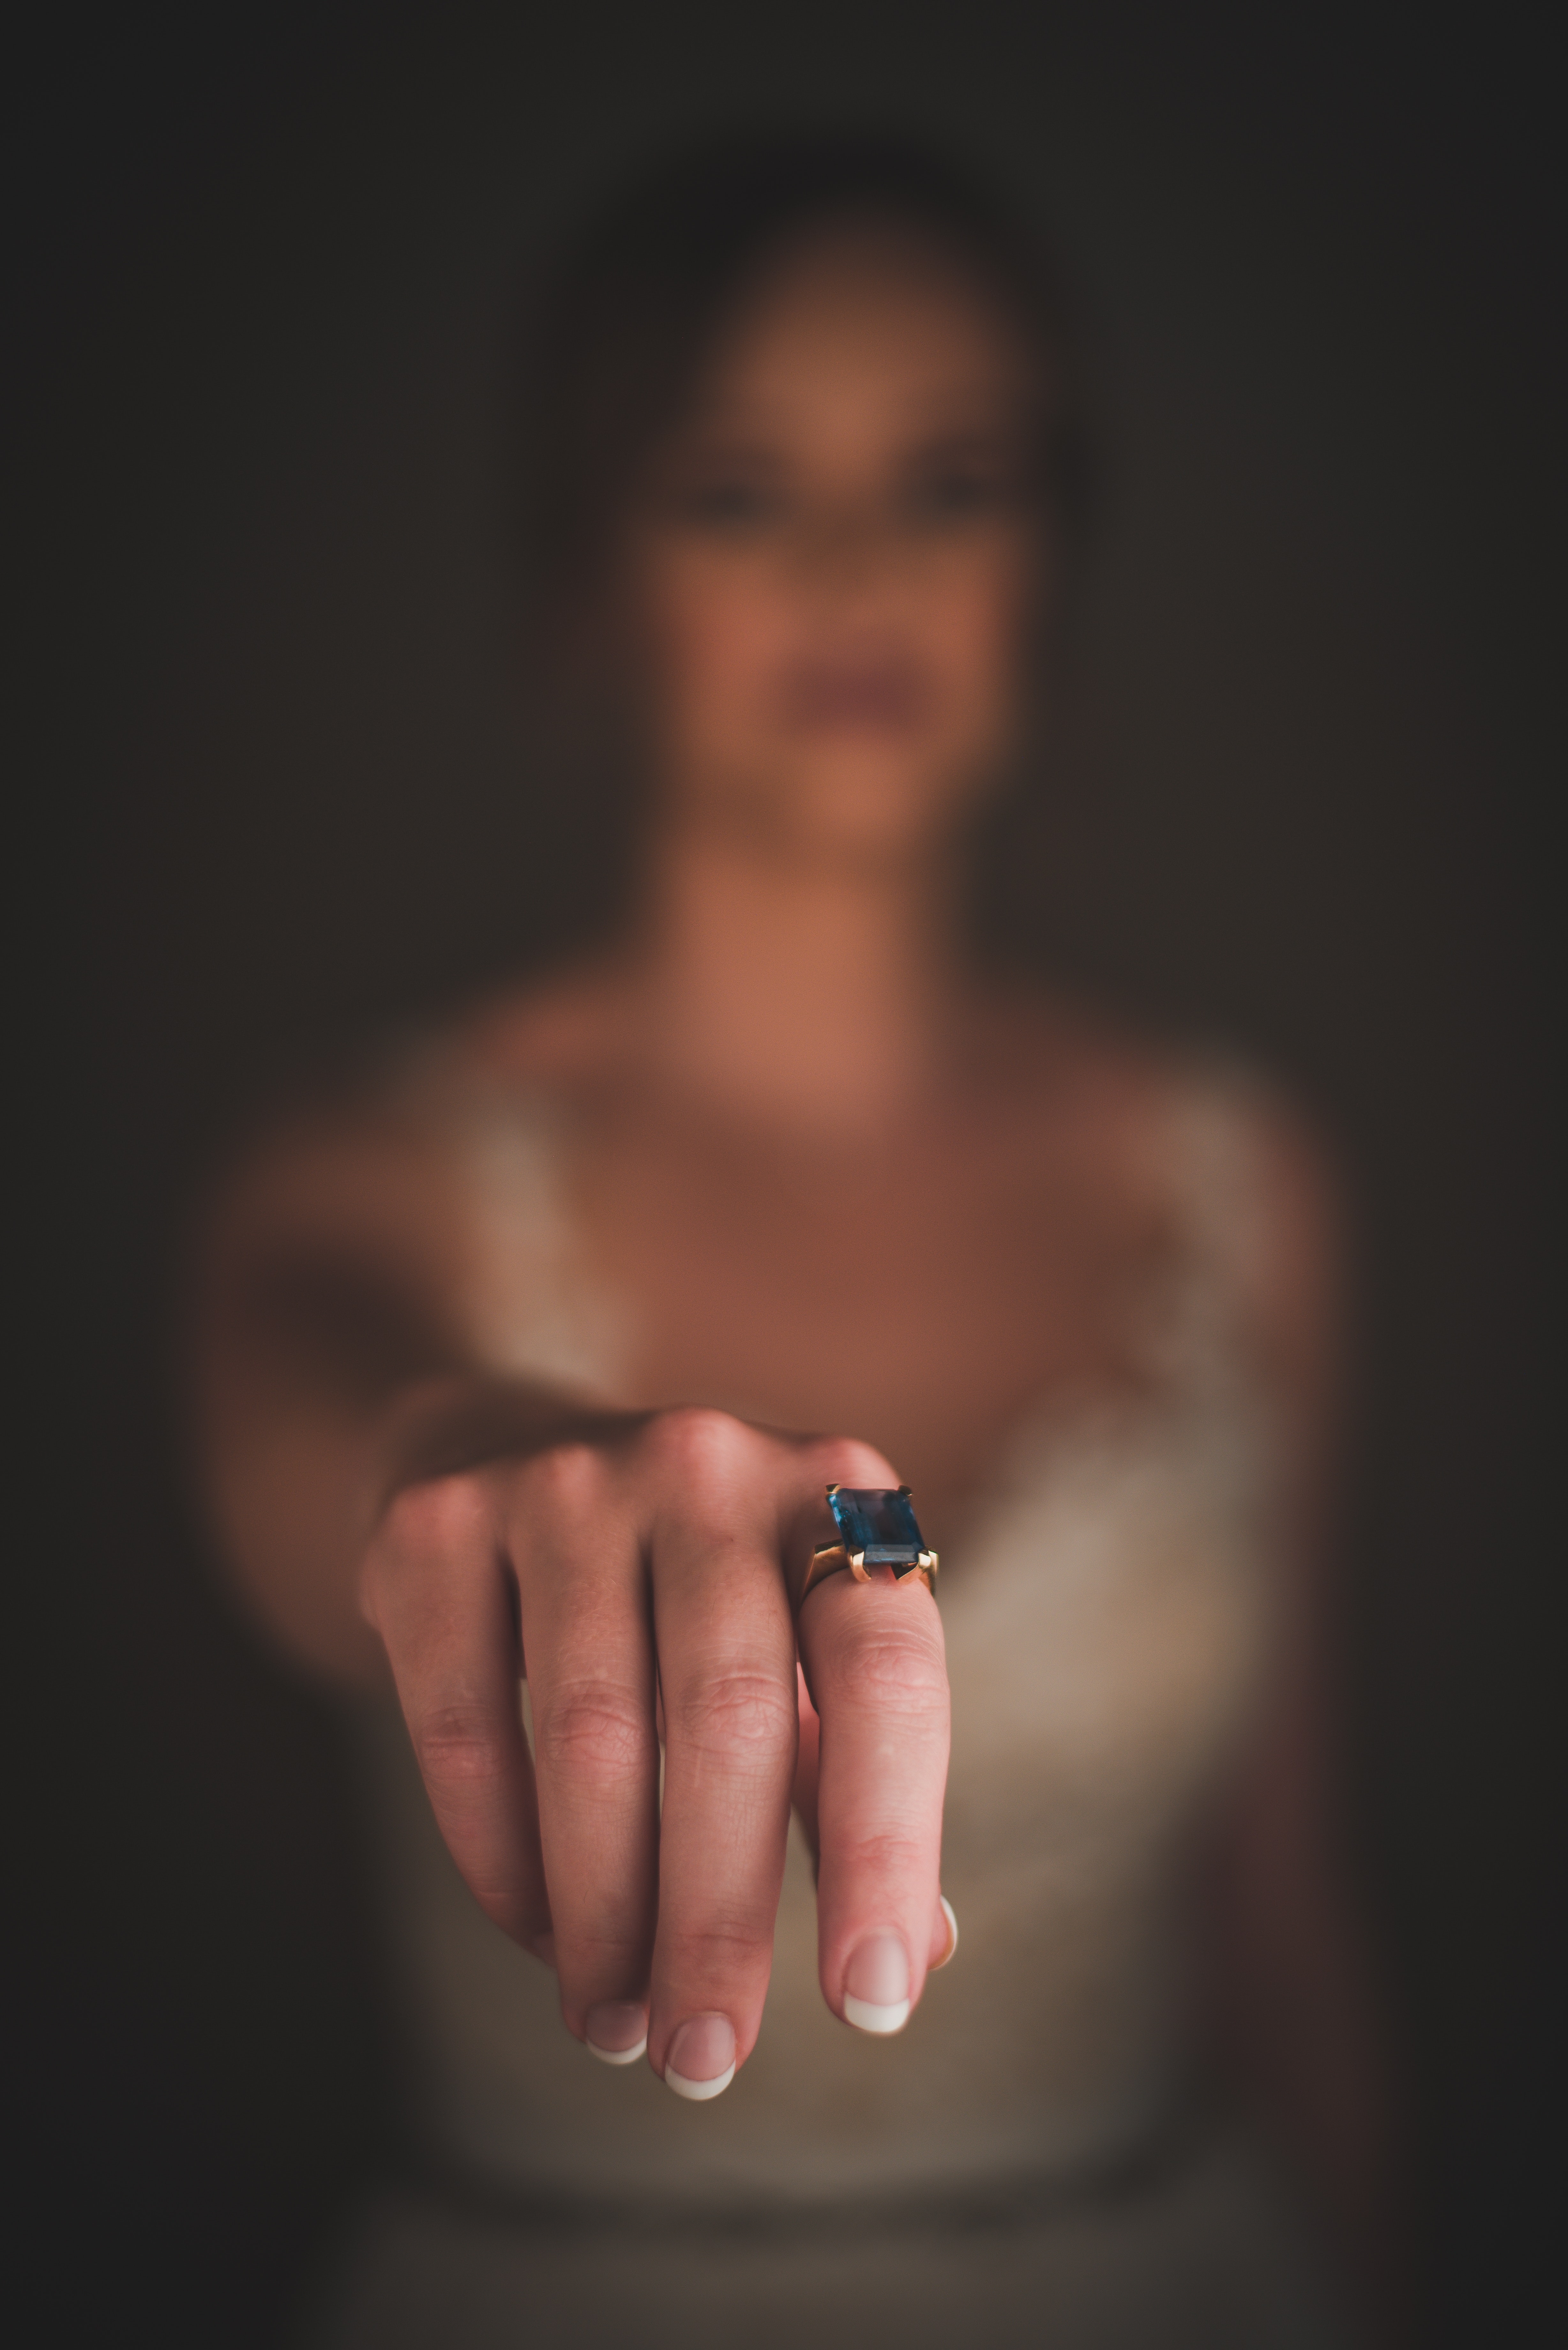
finger, hand, skin, arm, lip, human, muscle, darkness, Barechested, joint, flesh, ring, neck, photography, chest, nail, portrait, thumb, gesture, fashion accessory, trunk, flash photography, jewellery